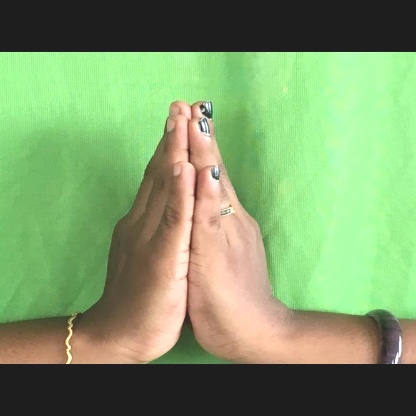
Mudra: Anjali